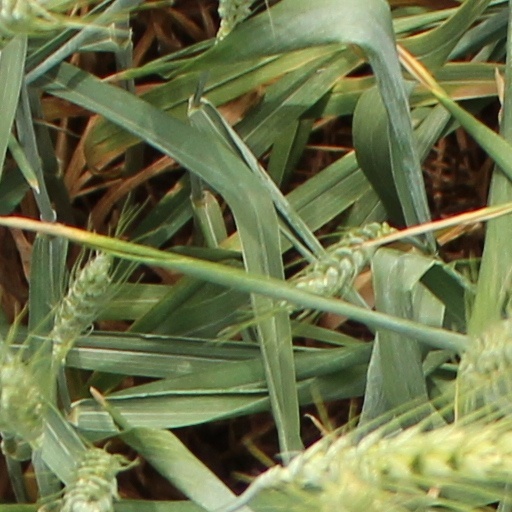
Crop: wheat